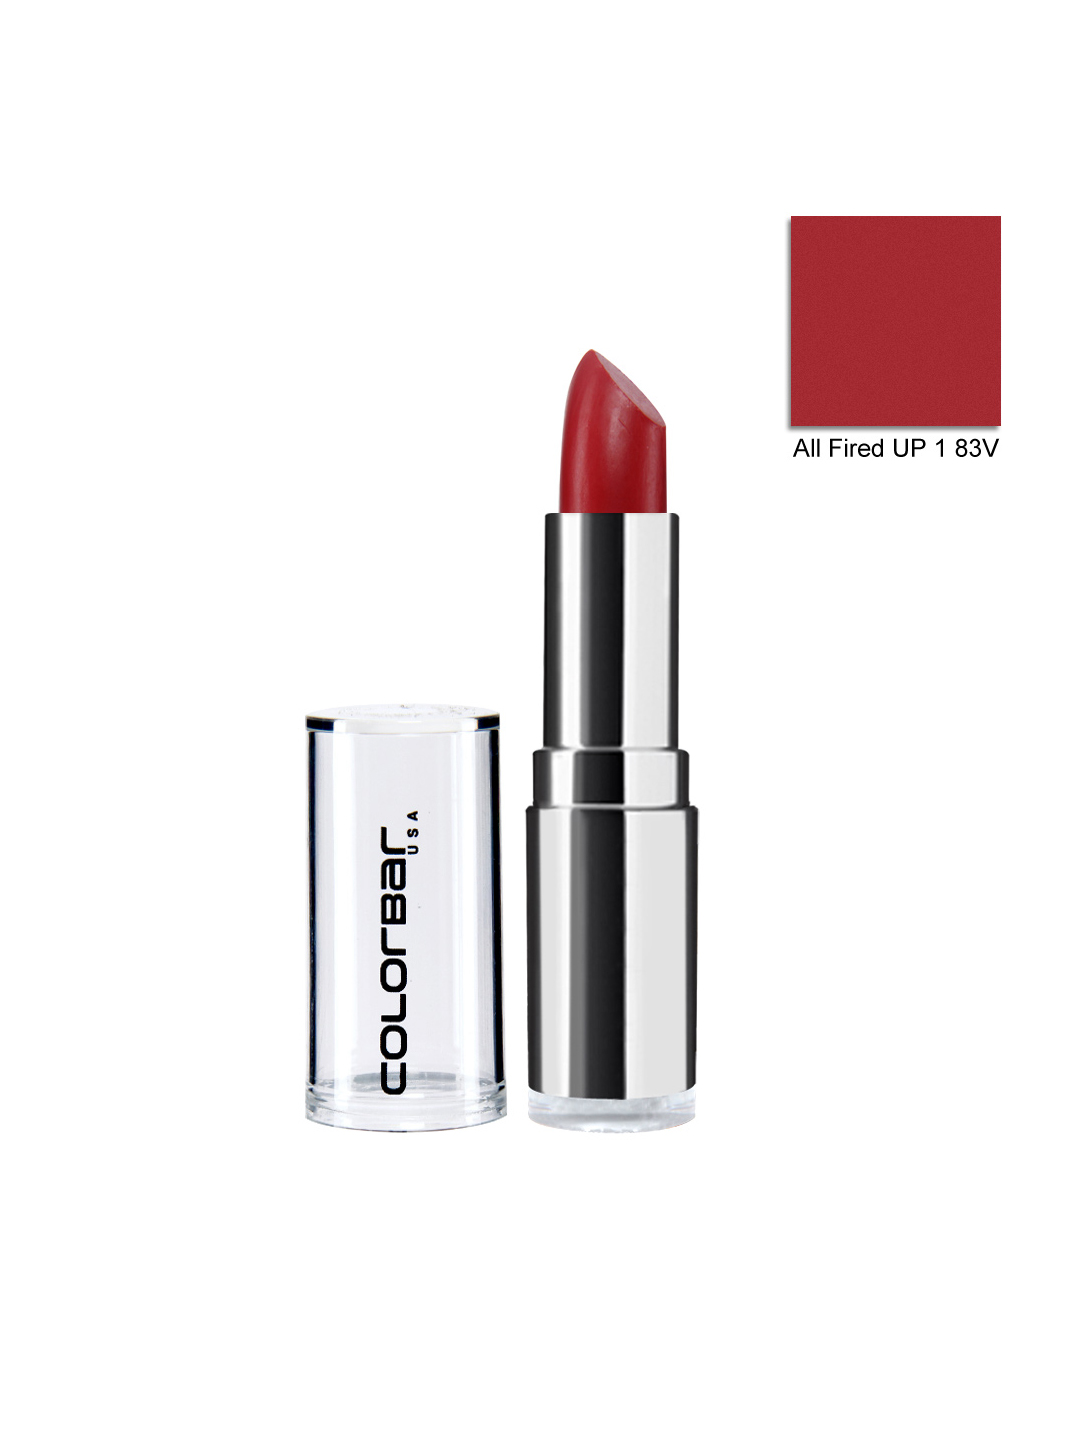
Colorbar Velvet Matte All Fired Lipstick 83V
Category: Personal Care / Lips / Lipstick
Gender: Women
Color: Red
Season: Spring 2017
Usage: Casual